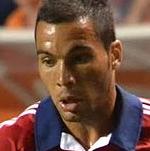
Age: 23